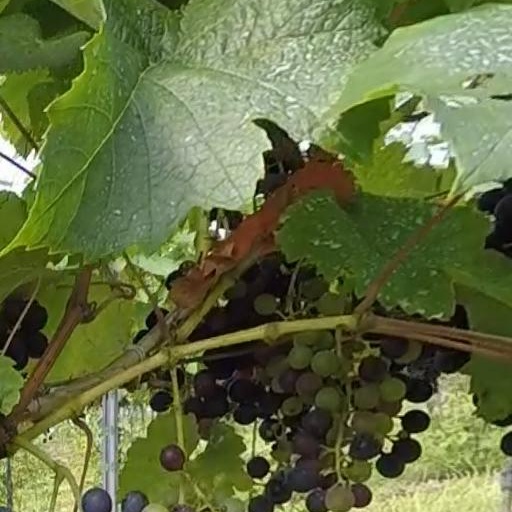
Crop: grape